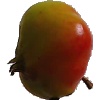
Label: Apple Red Yellow 2